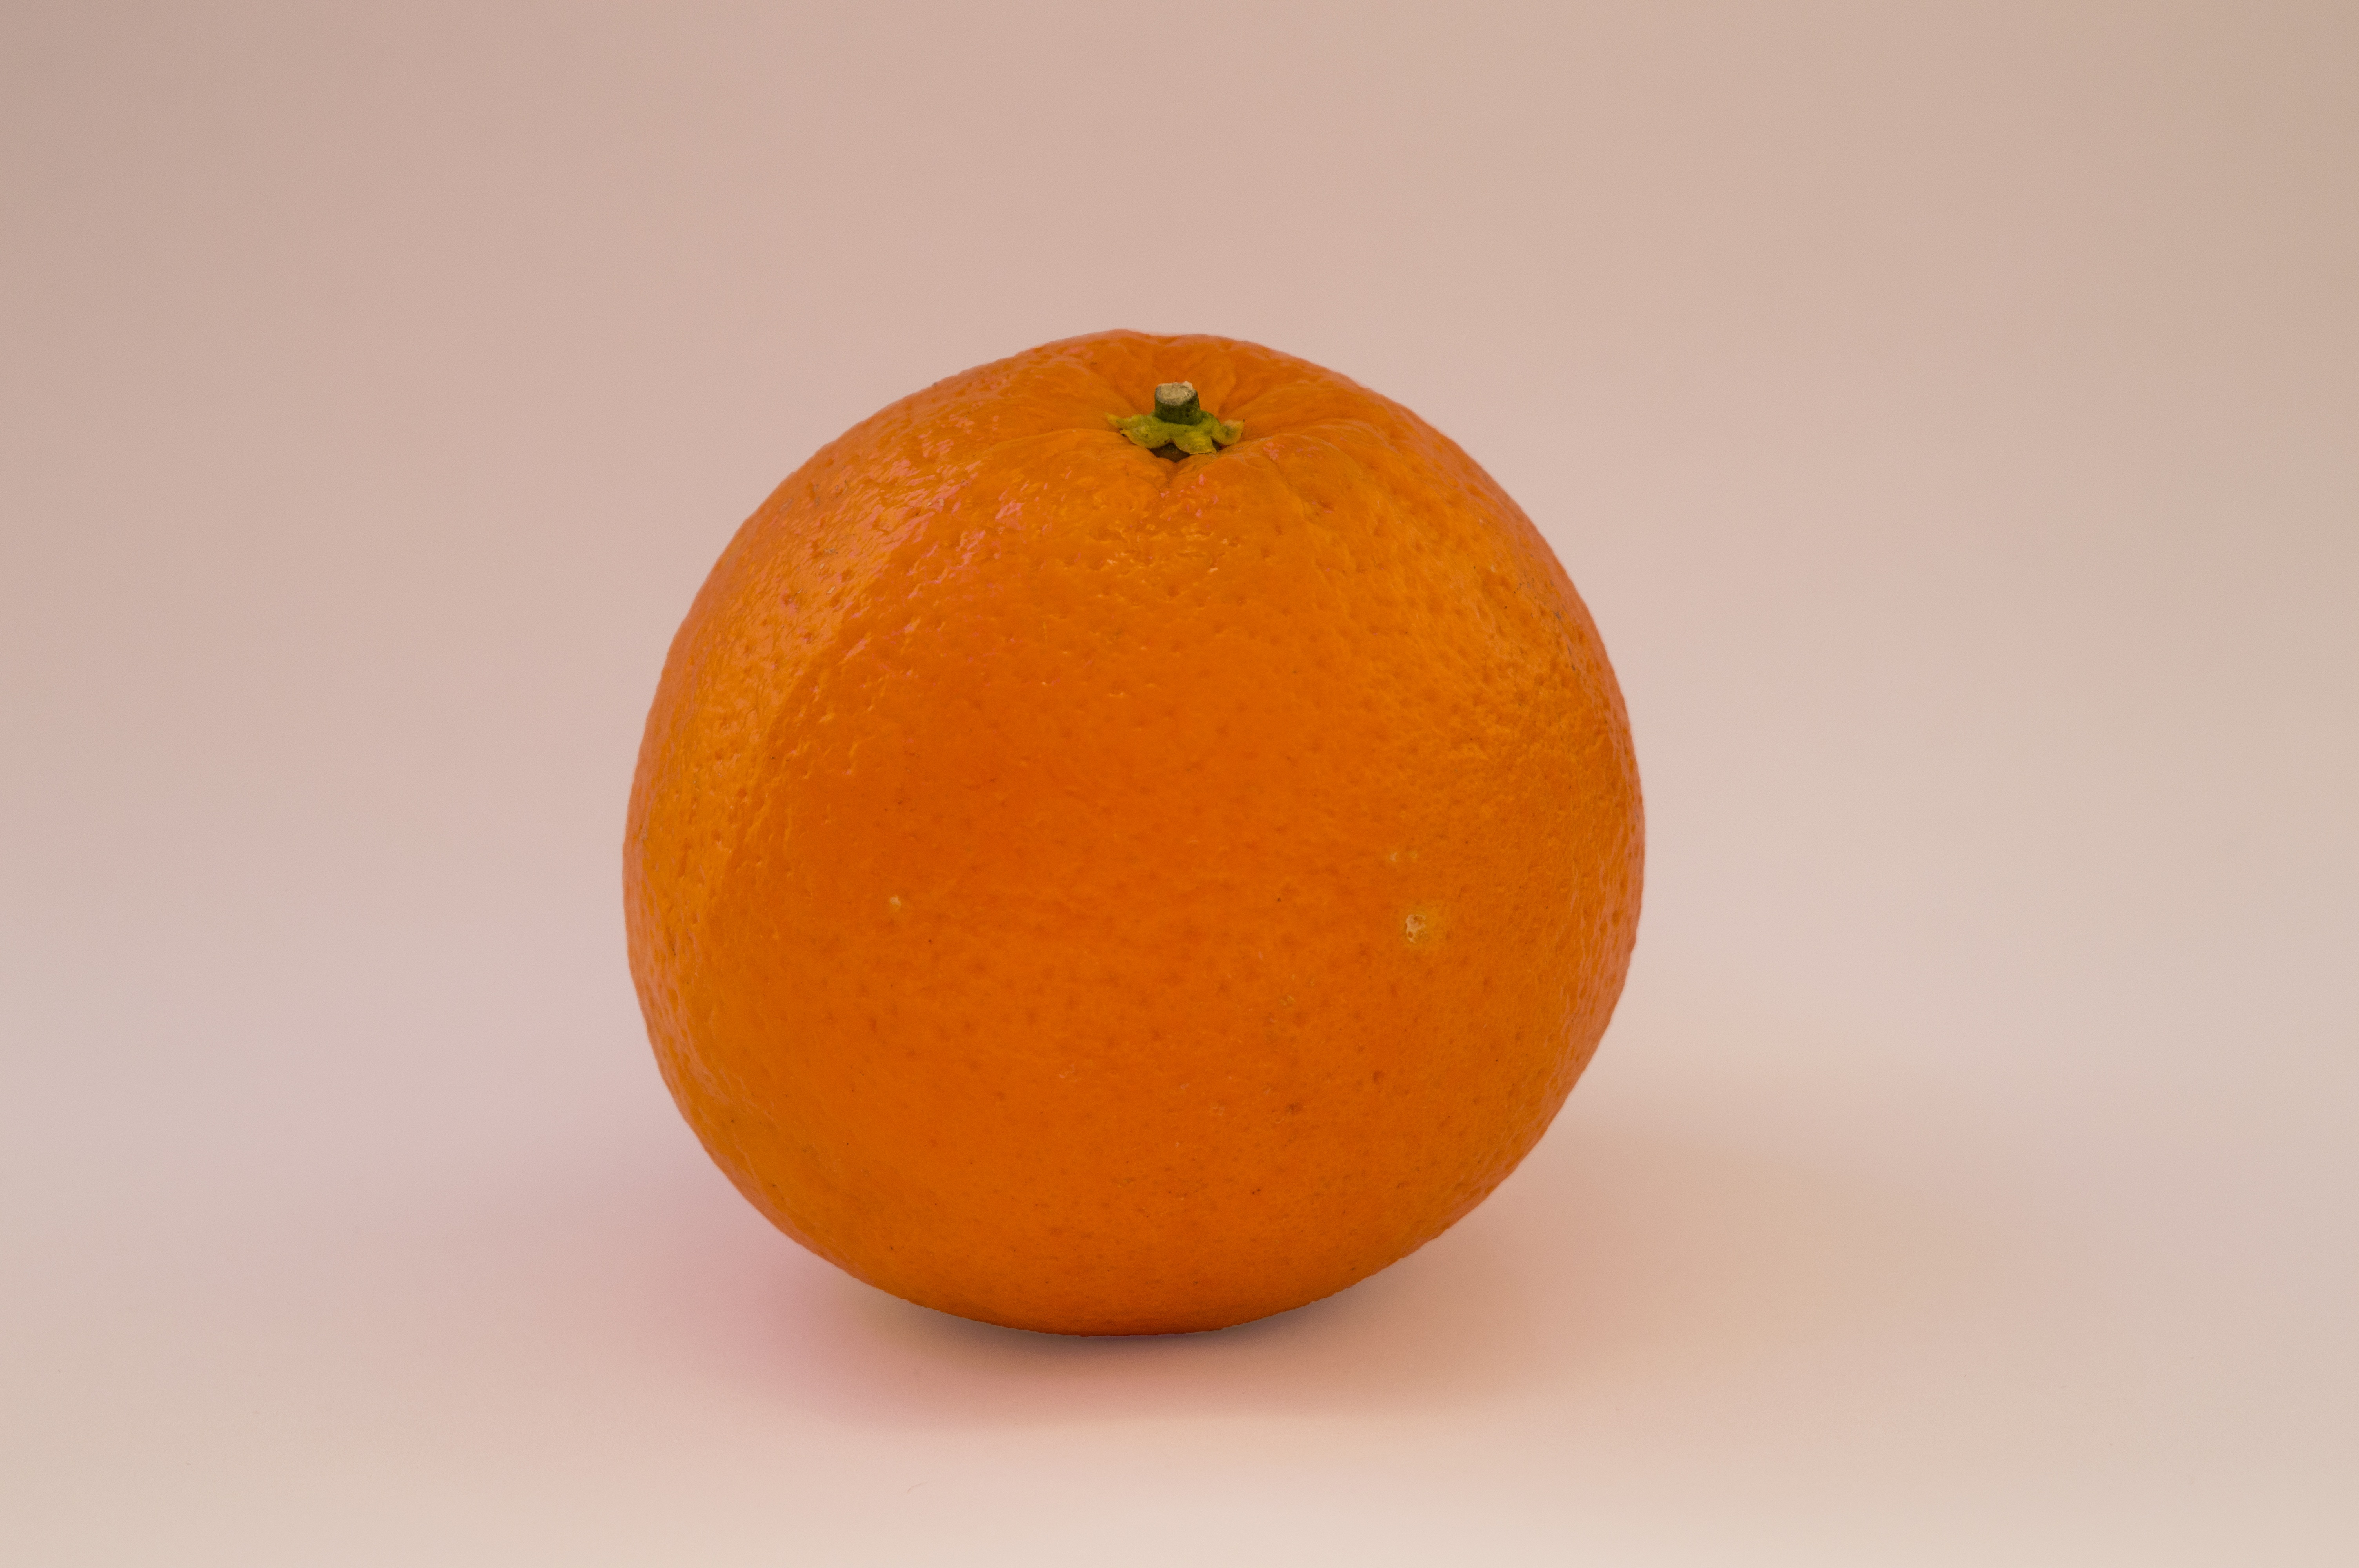
plant, fruit, orange, food, produce, eating, tangerine, calabaza, clementine, vitamins, persimmon, diospyros, citrus, flowering plant, bitter orange, mandarin orange, land plant, tangelo